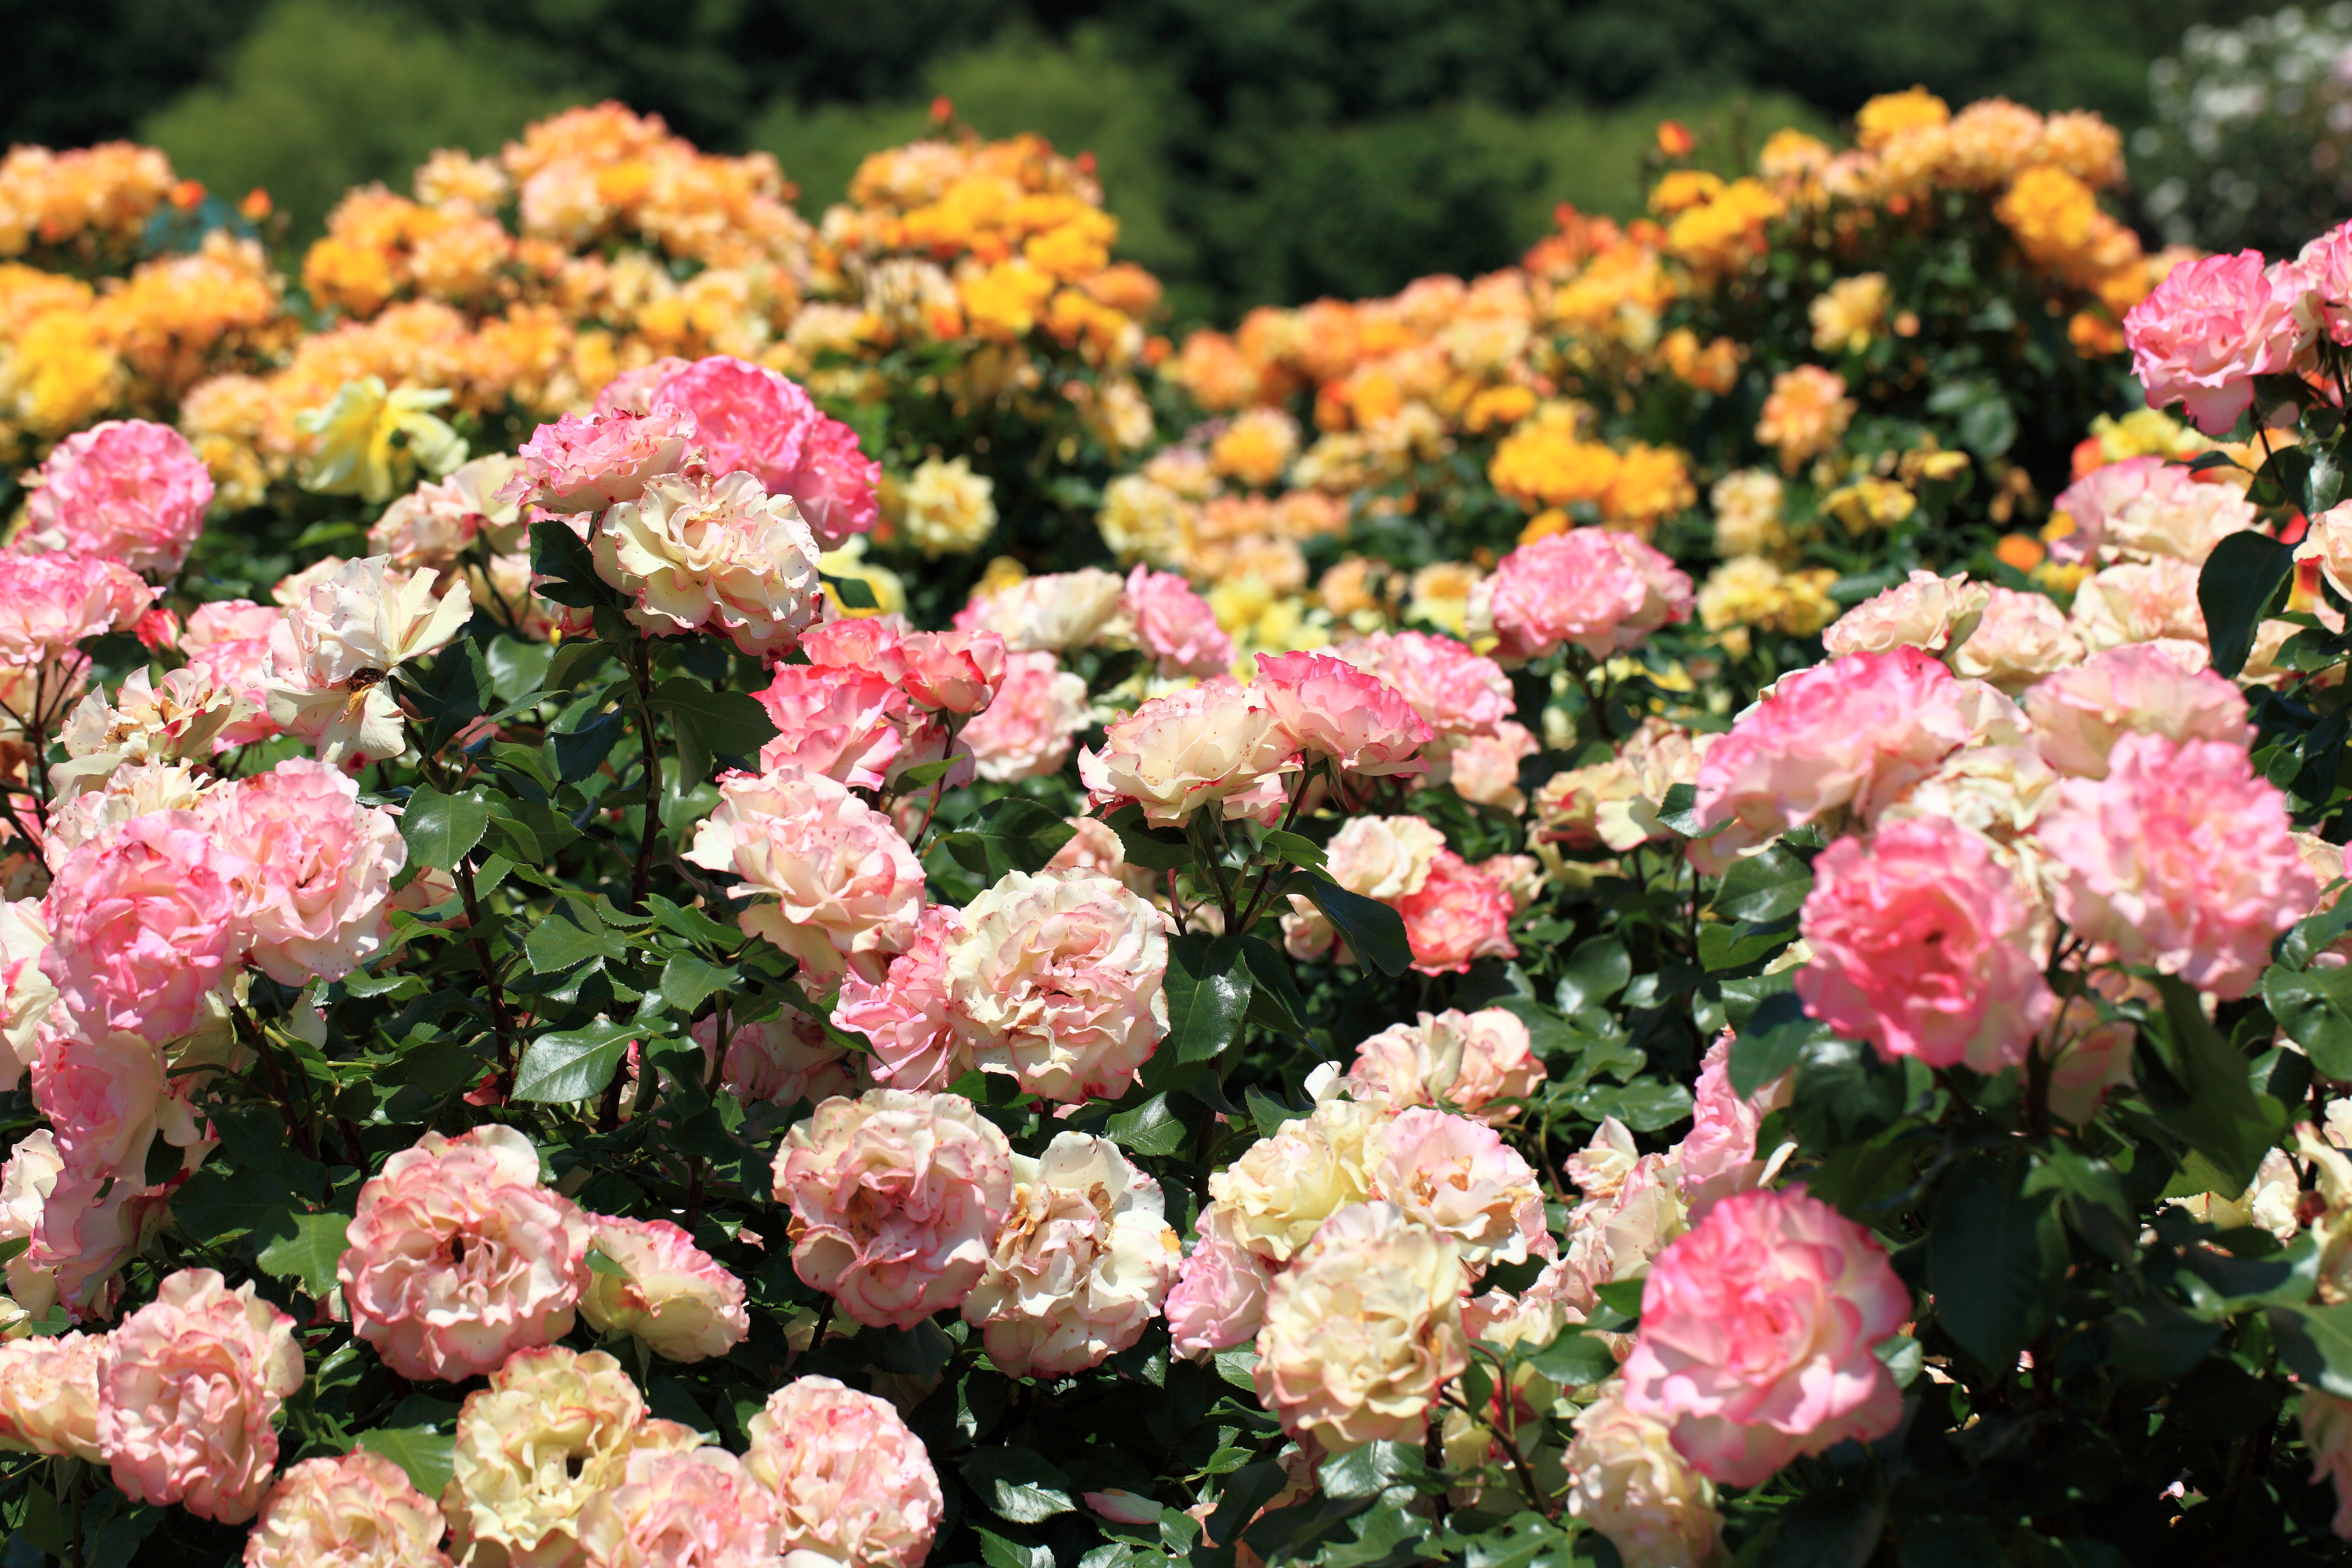
plant, flower, rose, high, botany, flora, shrub, rosa, 5d, hires, markii, floristry, hi, res, resolution, floribunda, flowering plant, garden roses, rose family, annual plant, land plant, rose order, rosa wichuraiana, canonef100mmf28lmacroisusm